Lissens Goods station

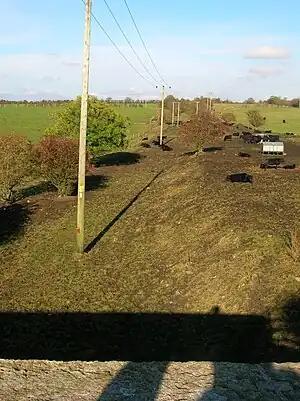
The site of Lissens Goods station

Lissens Goods station or Lissens Sidings station was a railway freight facility located approximately two miles north-east of Kilwinning, North Ayrshire, Scotland. It served the industrial and agricultural requirements for transportation in the vicinity of Auchenmade and the surrounding rural area on behalf of the Lanarkshire and Ayrshire Railway. Lissens Goods was around seven miles from the Lugton East Junction and the railway workers employed here were supervised by staff from the nearby Auchenmade Station, the nearest passenger and goods station on the up line towards Lugton and Glasgow.